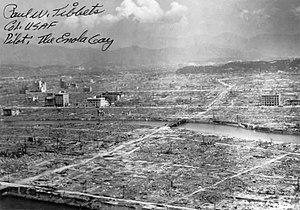
La Seconde Guerre mondiale, ou Deuxième Guerre mondiale, est un conflit armé à l'échelle planétaire qui dure du 1ᵉʳ septembre 1939 au 2 septembre 1945. Ce conflit oppose schématiquement les Alliés et l’Axe.
L’équilibre de la terreur ou destruction mutuelle assurée est une doctrine de stratégie militaire de dissuasion nucléaire.
Hiroshima est une ville du Japon située sur la côte nord de la mer intérieure de Seto, sur l'île de Honshū, la plus grande île japonaise. Elle est la capitale de la préfecture d'Hiroshima et la ville la plus importante de la région de Chūgoku.
Tren ofiarom Hiroszimy, qui à l'origine devait s'appeler 8'37, est une composition musicale de 52 instruments à cordes composée en 1960 par Krzysztof Penderecki, compositeur polonais qui a reçu le troisième prix au concours de composition « Grzegorz Fitelberg » à Katowice en 1961. L'œuvre est créée en mai 1961 à la Radio de Varsovie.
Les États-Unis sont l'un des neuf États qui possèdent l'arme nucléaire au début du XXIᵉ siècle. Ils sont le premier pays à avoir développé des armes nucléaires et le seul à les avoir utilisées en temps de guerre lors des bombardements atomiques de Hiroshima et Nagasaki.
Les Grands Malheurs est un roman de l'écrivain Bernard Clavel publié en 2005 qu'il a écrit entre les années 2000 et 2003.
La Troisième Guerre mondiale est une expression désignant une hypothétique nouvelle guerre mondiale, qui serait caractérisée par l'usage de l'arme nucléaire, ou bien d'autres conflits jugés d'importance planétaire, survenus après 1945, comme la guerre froide ou la lutte contre le terrorisme.
Hiroshima mon amour est un film franco-japonais d'Alain Resnais sorti en 1959. Le scénario est signé de la romancière Marguerite Duras, qui y invoque le thème de la mémoire, riche dans son œuvre.
La Puissance du rationnel est un livre du philosophe français Dominique Janicaud, édité en 1985, qui ambitionne d'exposer, dans un large panorama historique, la dynamique à l'œuvre, découlant de la combinaison de la science et de la technique, appelée aussi « techno-science ». Selon l'auteur lui-même, le point de vue adopté n'est ni rationaliste, ni anti-rationaliste. Il est celui d'un observateur qui constate qu'une certaine rationalité produit des effets de puissance sans précédent. Ce livre traite principalement de la dynamique de l'accroissement de la puissance, en écho en grande partie, à l'interrogation suscitée par Martin Heidegger au sujet de la Technique.
Les bombardements atomiques d'Hiroshima et de Nagasaki, ultimes bombardements stratégiques américains au Japon, ont lieu les 6 août et 9 août 1945 sur les villes d'Hiroshima et de Nagasaki. Hiroshima est le siège de la 5ᵉ division de la deuxième armée générale et le centre de commandement du général Shunroku Hata, et Nagasaki est choisie pour remplacer la cité historique de Kyoto.